Communications Hill, San Jose

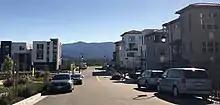
View of the Santa Cruz Mountains in the west from Communications Hill

In the late 1800s, José S. Azevedo (of the Azevedo-Machado-Vieira family, a prominent Portuguese-American family of San Jose) emigrated from São Jorge Island in the Azores. He purchased 96 acres of land in the area in 1896 and created a dairy farm known as the American Dairy Company.